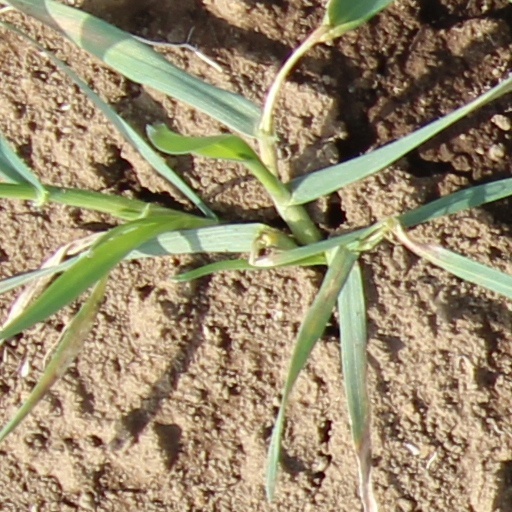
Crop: wheat